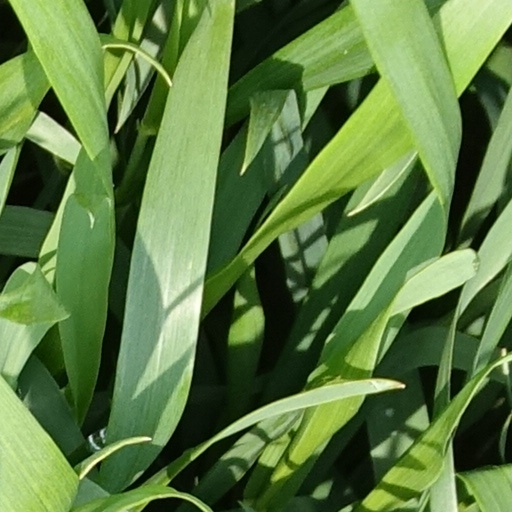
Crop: wheat